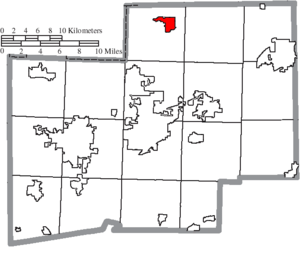
Hartville est un village des États-Unis situé dans le comté de Stark dans l'Etat de l'Ohio. En 2010, sa population était de 2 944 habitants.